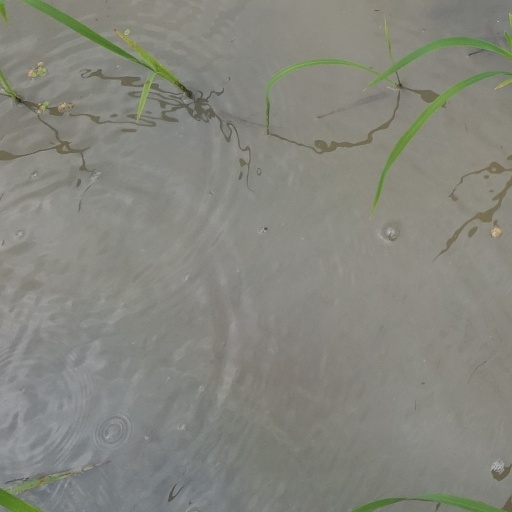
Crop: rice